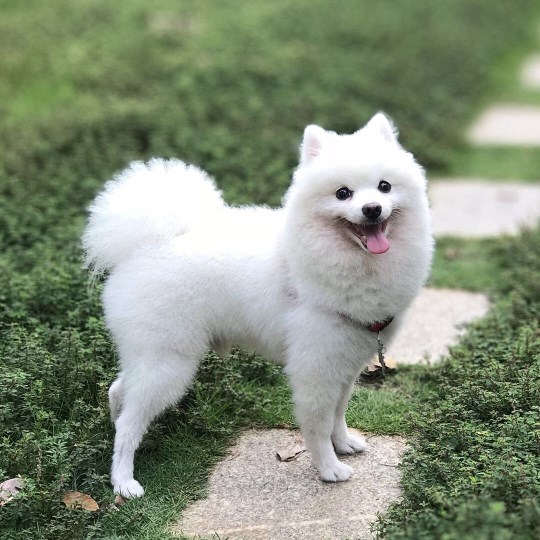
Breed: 1936-n000005-Pomeranian